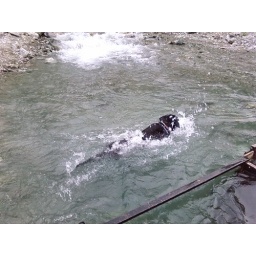
We threw a rock in the water and she went after it.